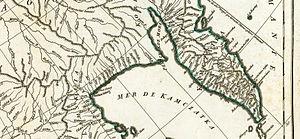
Jean-Baptiste Bourguignon d’Anville, également écrit Danville est un géographe et cartographe français, né le 11 juillet 1697 à Paris où il est mort le 28 janvier 1782.